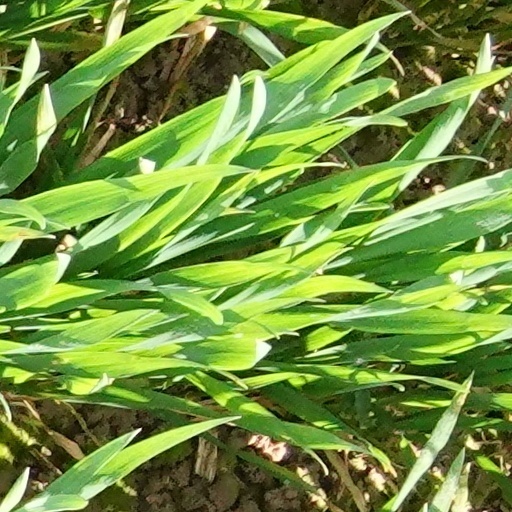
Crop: wheat